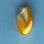
Maize quality: Good